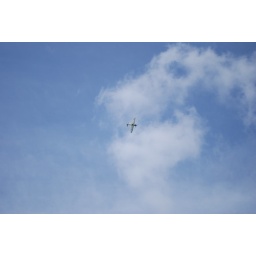
There was a vintage car rally and plane display going on in a nearby field